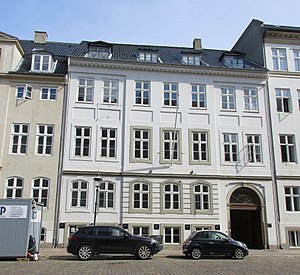
Fredede bygninger i Københavns Kommune, postnummer 12xx
Denne liste over fredede bygninger i Københavns Kommune viser alle fredede bygninger i Københavns Kommune i postnumrene 12xx, bortset fra kirker. Listen bygger på data fra Kulturarvsstyrelsen.